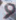
Number: 9